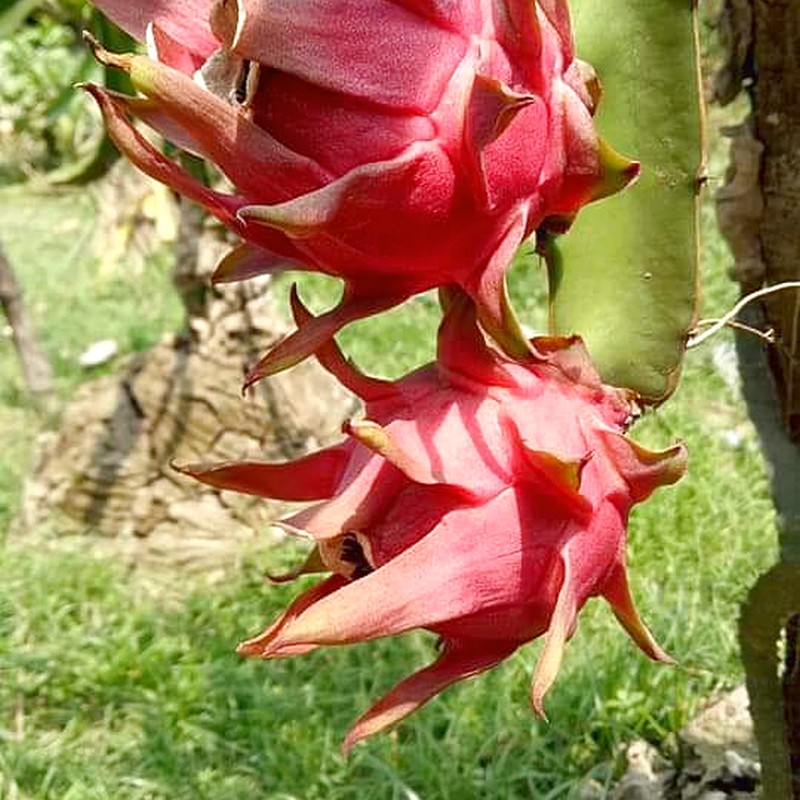
Label: Mature Dragon Fruit